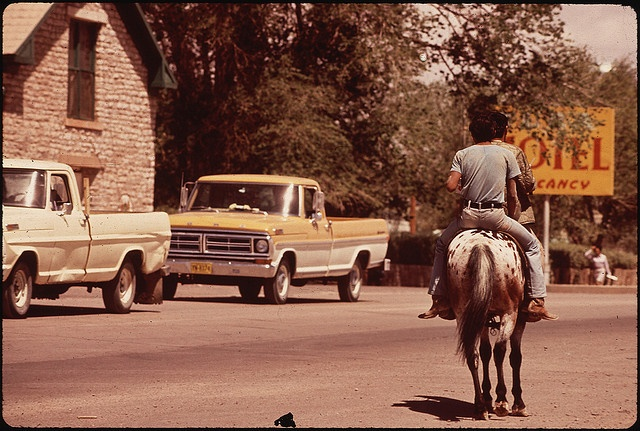
People are on a horse going down the street.
A man on a horse in the middle of a street.
A couple of men sitting on top of a horse riding down a street.
A pair of men on a horse walking a street.
Two men are riding a spotted horse through the street.